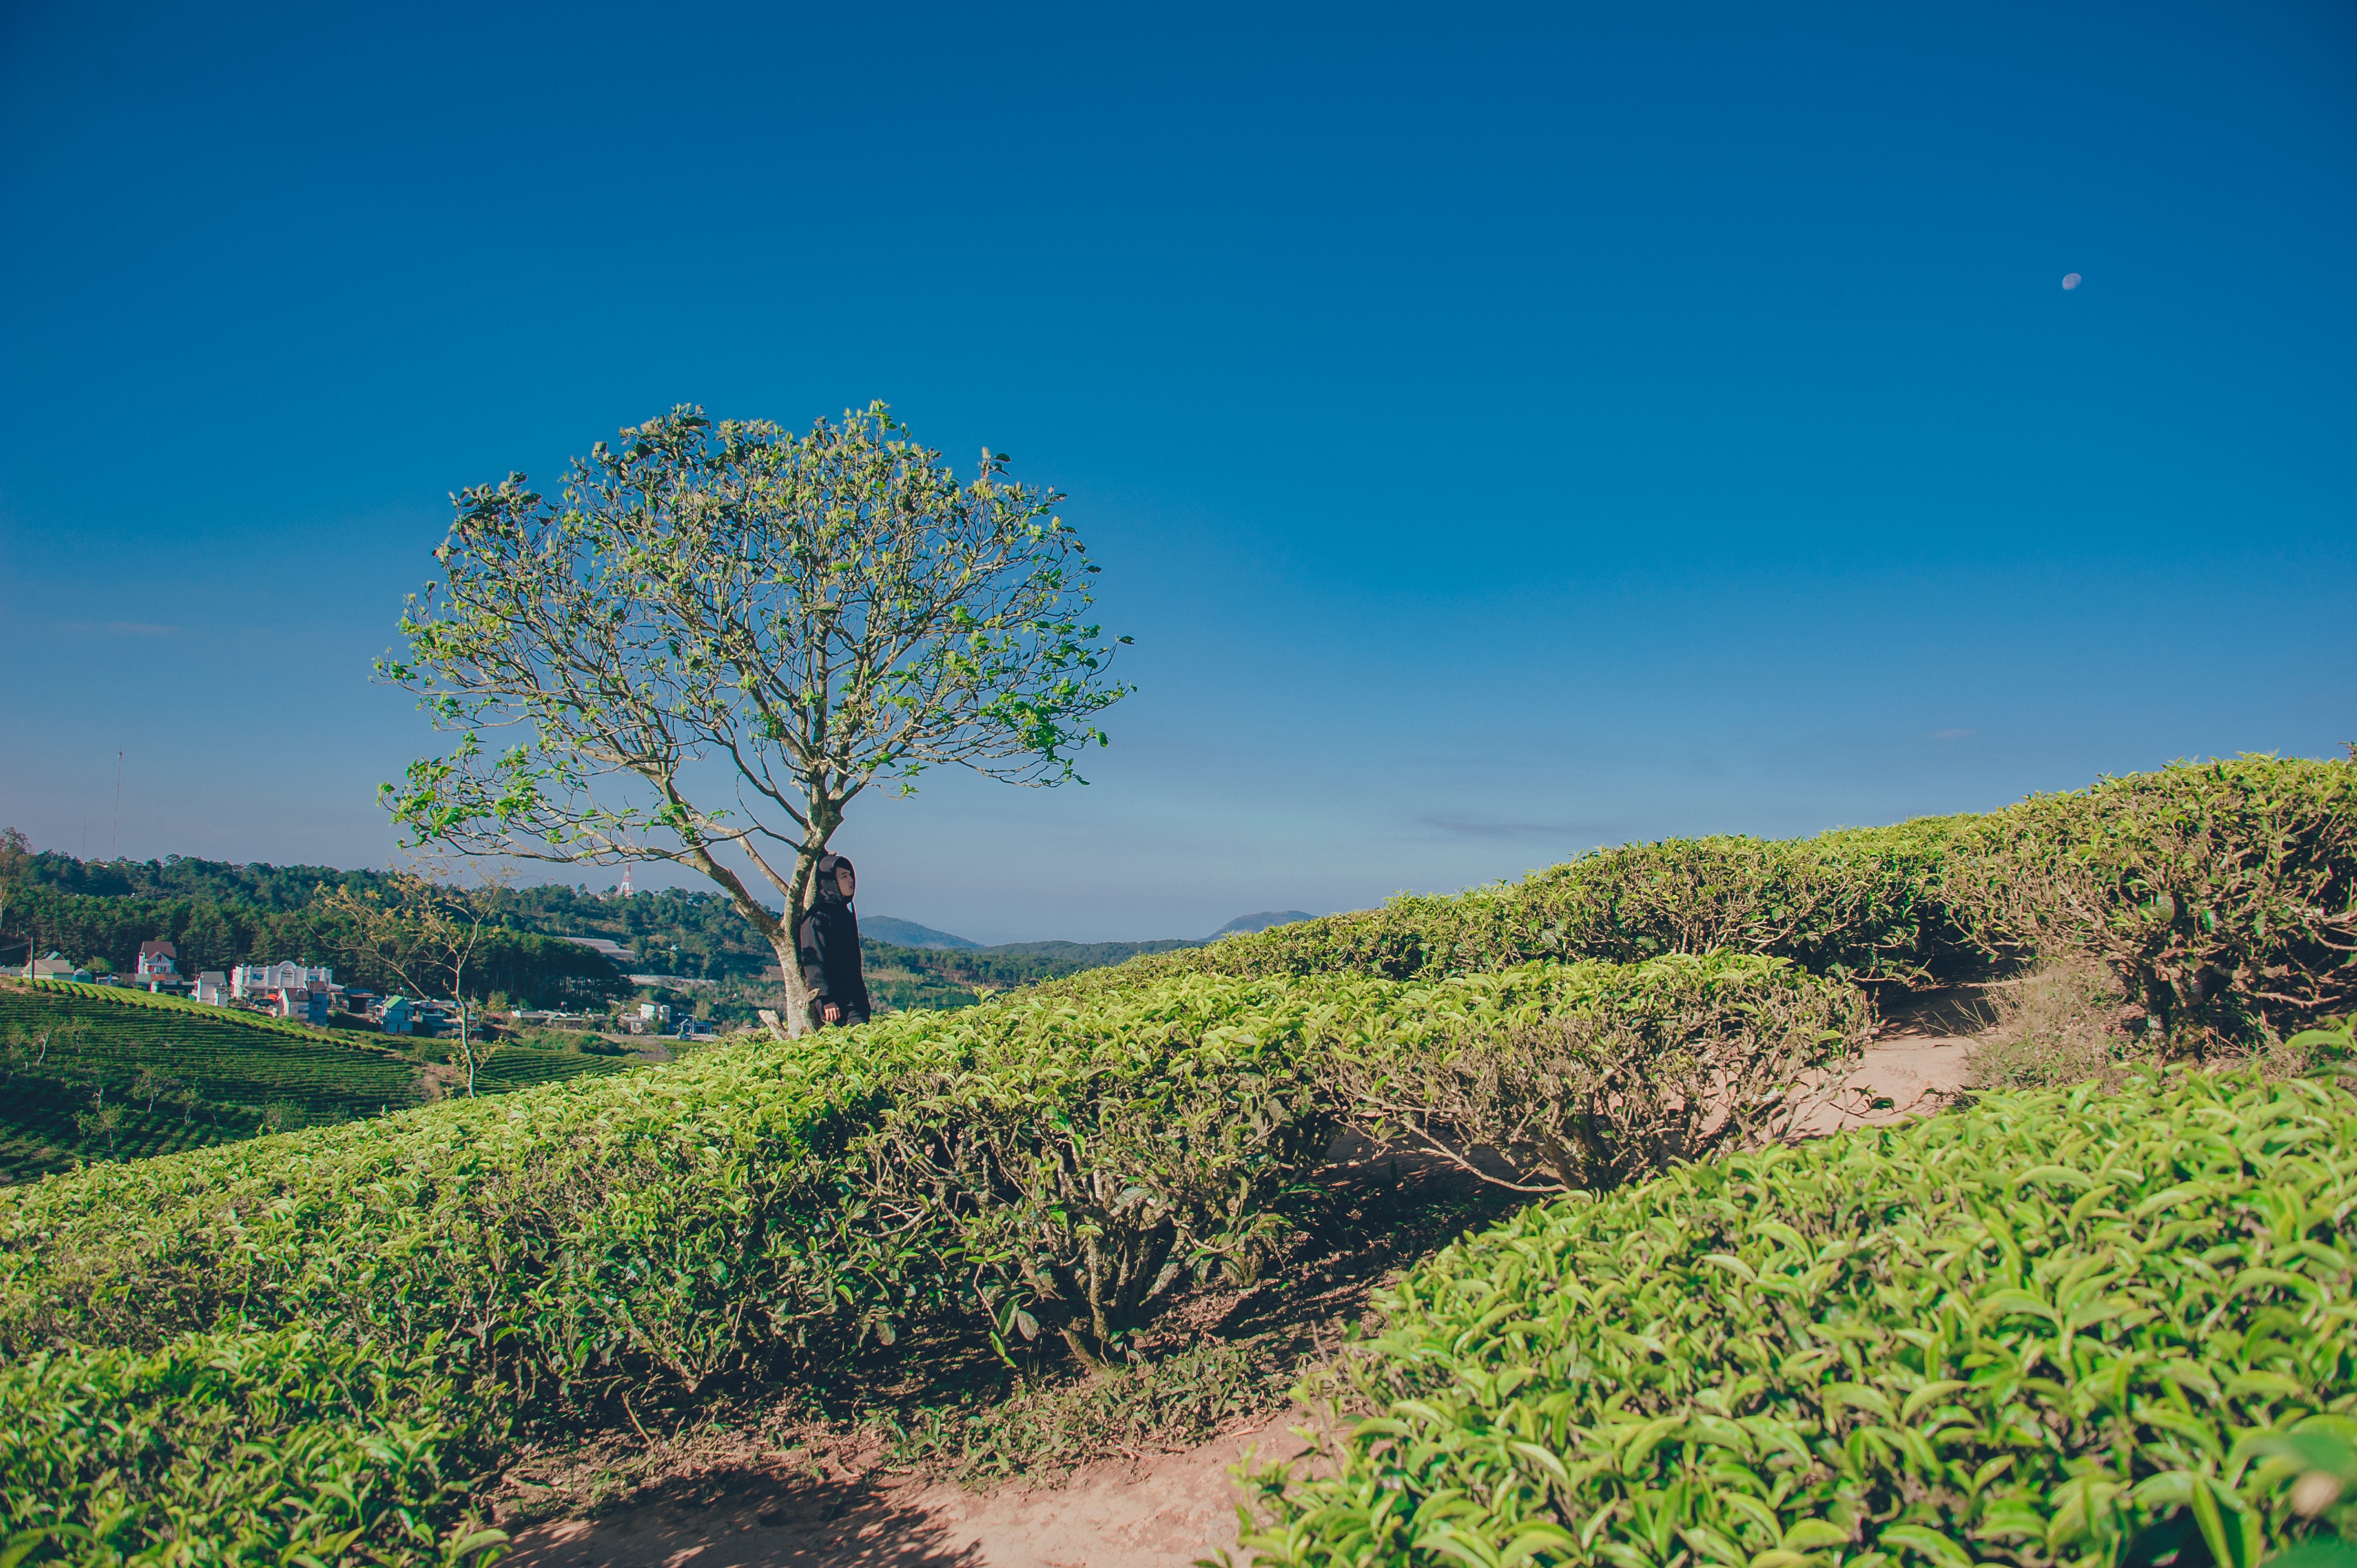
nature, vegetation, natural landscape, sky, green, tree, blue, hill station, hill, natural environment, wilderness, mountain, grass, botany, woody plant, plant community, plant, leaf, cloud, rural area, grassland, grass family, spring, landscape, field, forest, sunlight, plantation, sea, chaparral, soil, road, mount scenery, tourism, horizon, plain, national park, vacation, shrub, jungle, coast